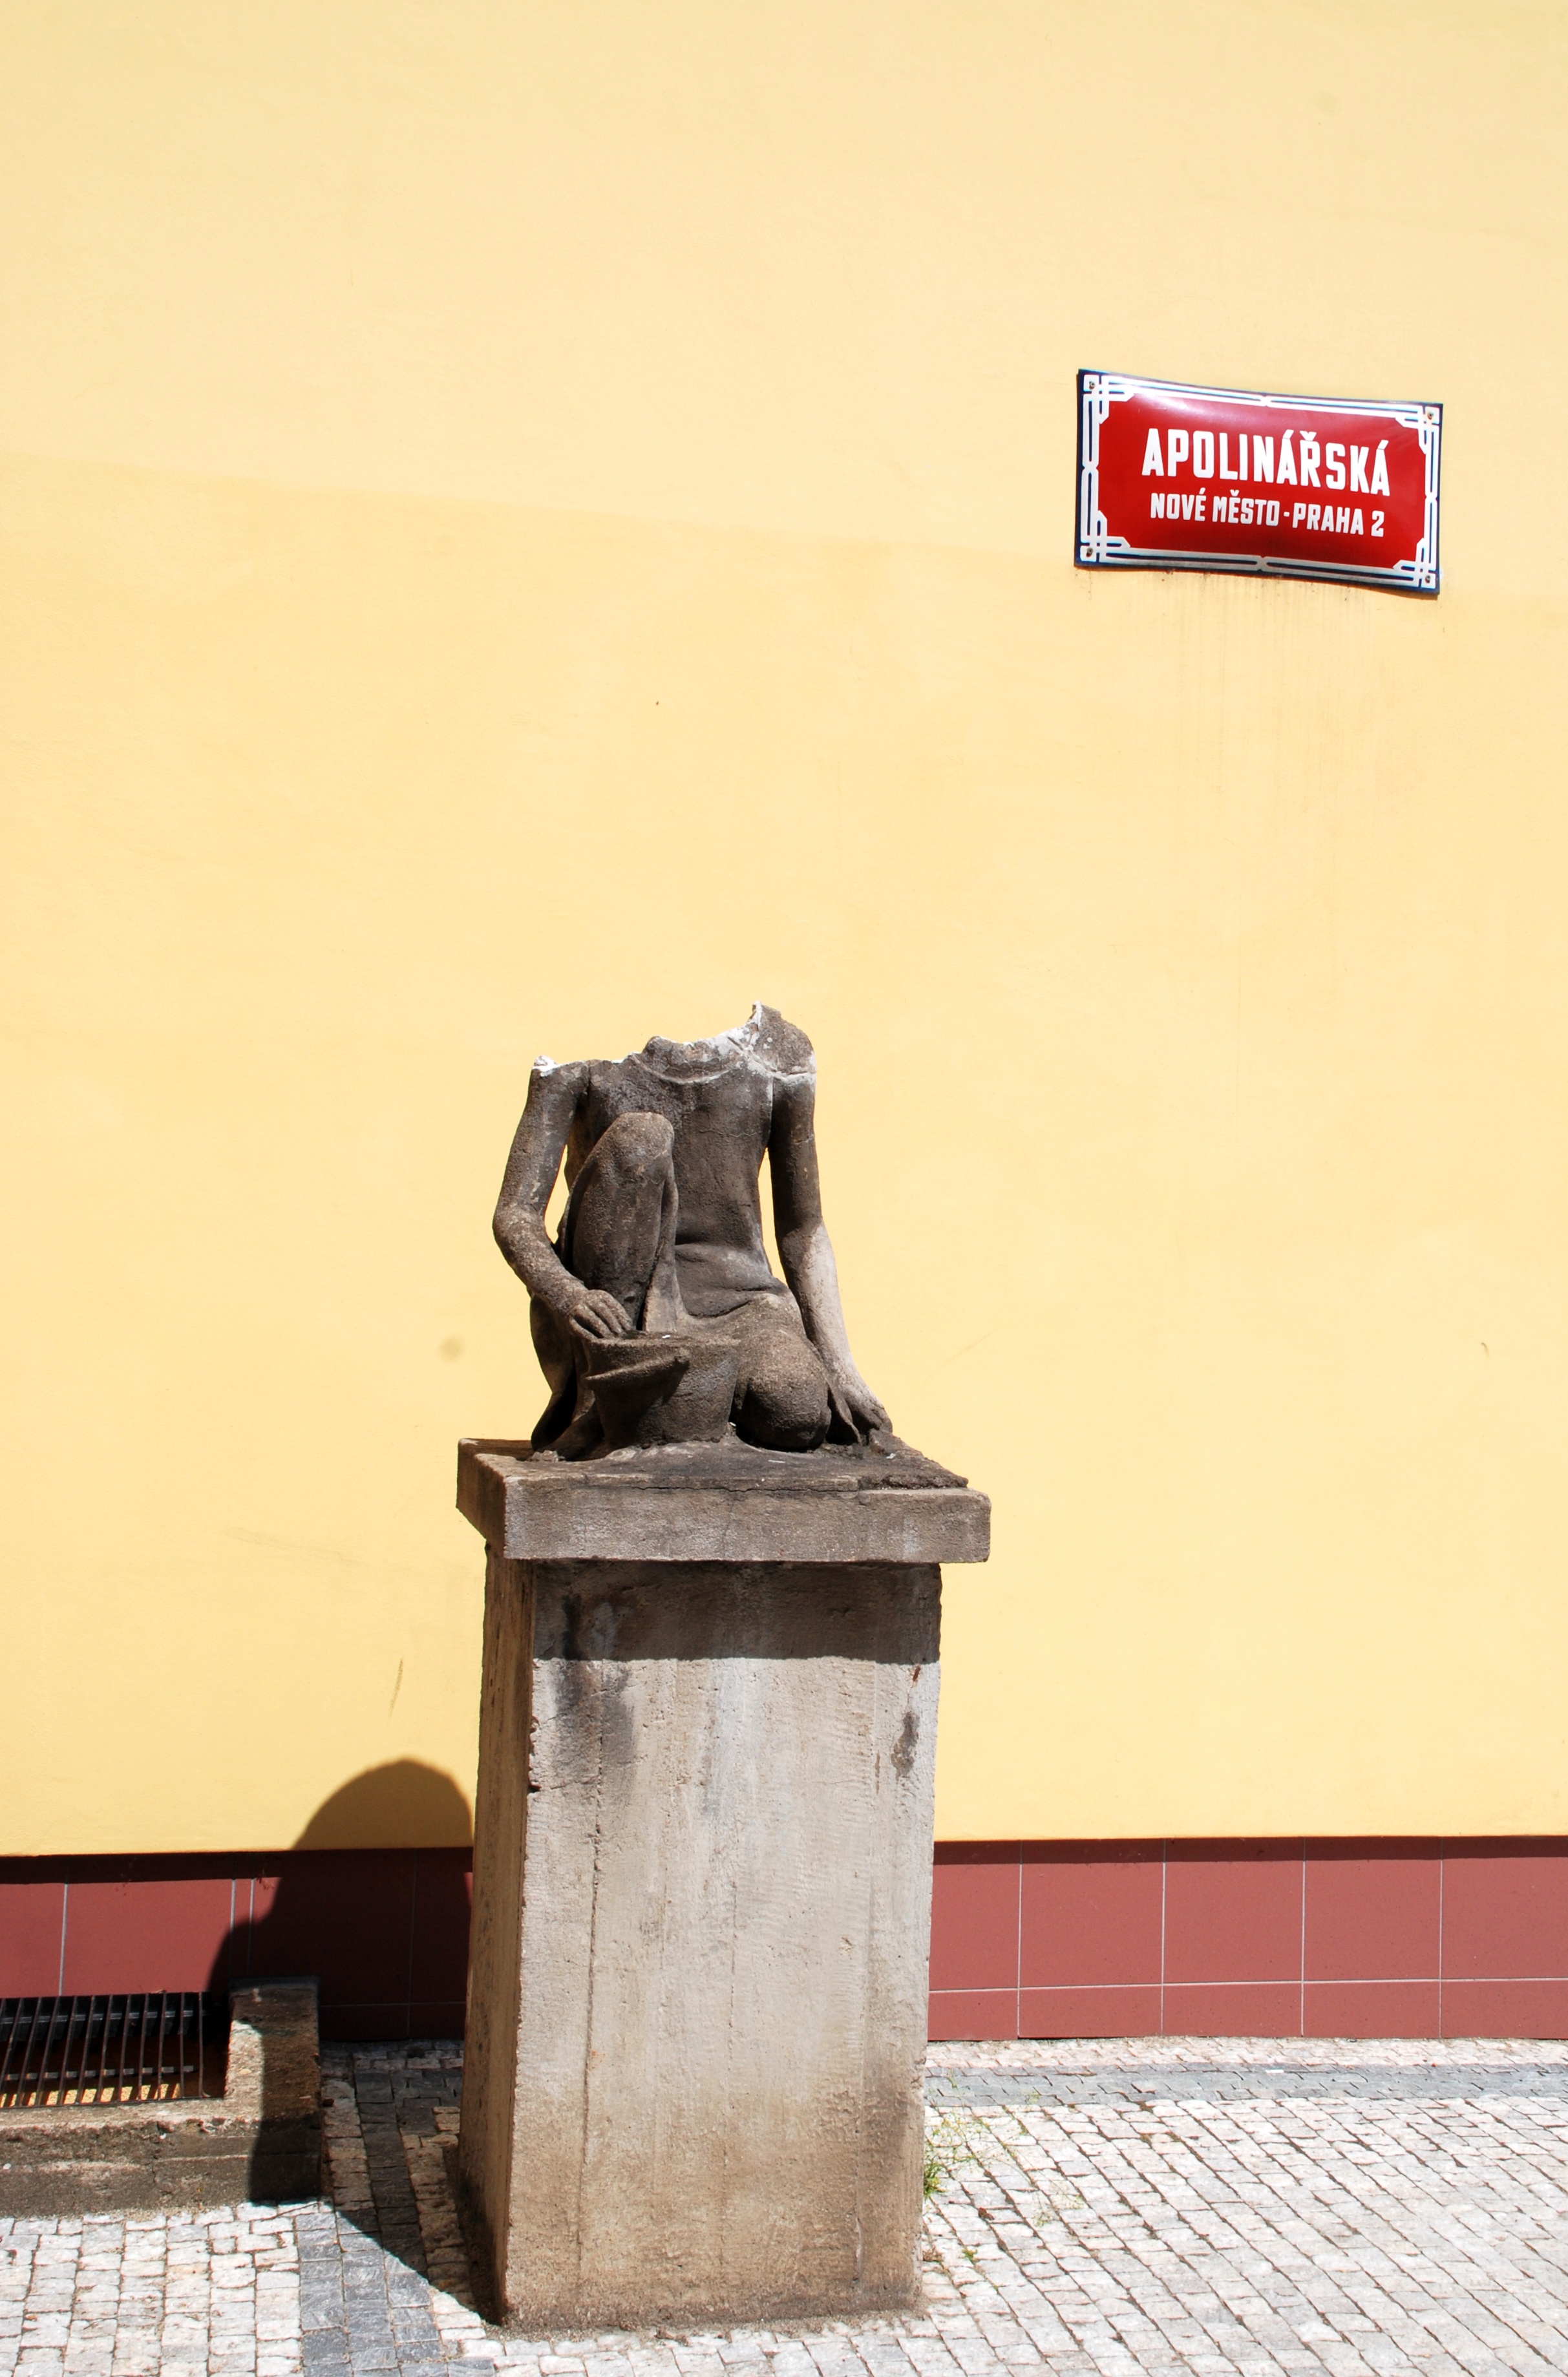
structure, wood, city, monument, cityscape, europe, statue, prague, nikon, sculpture, art, d80, cityscapes, shape, bohemia, praha, nikond80